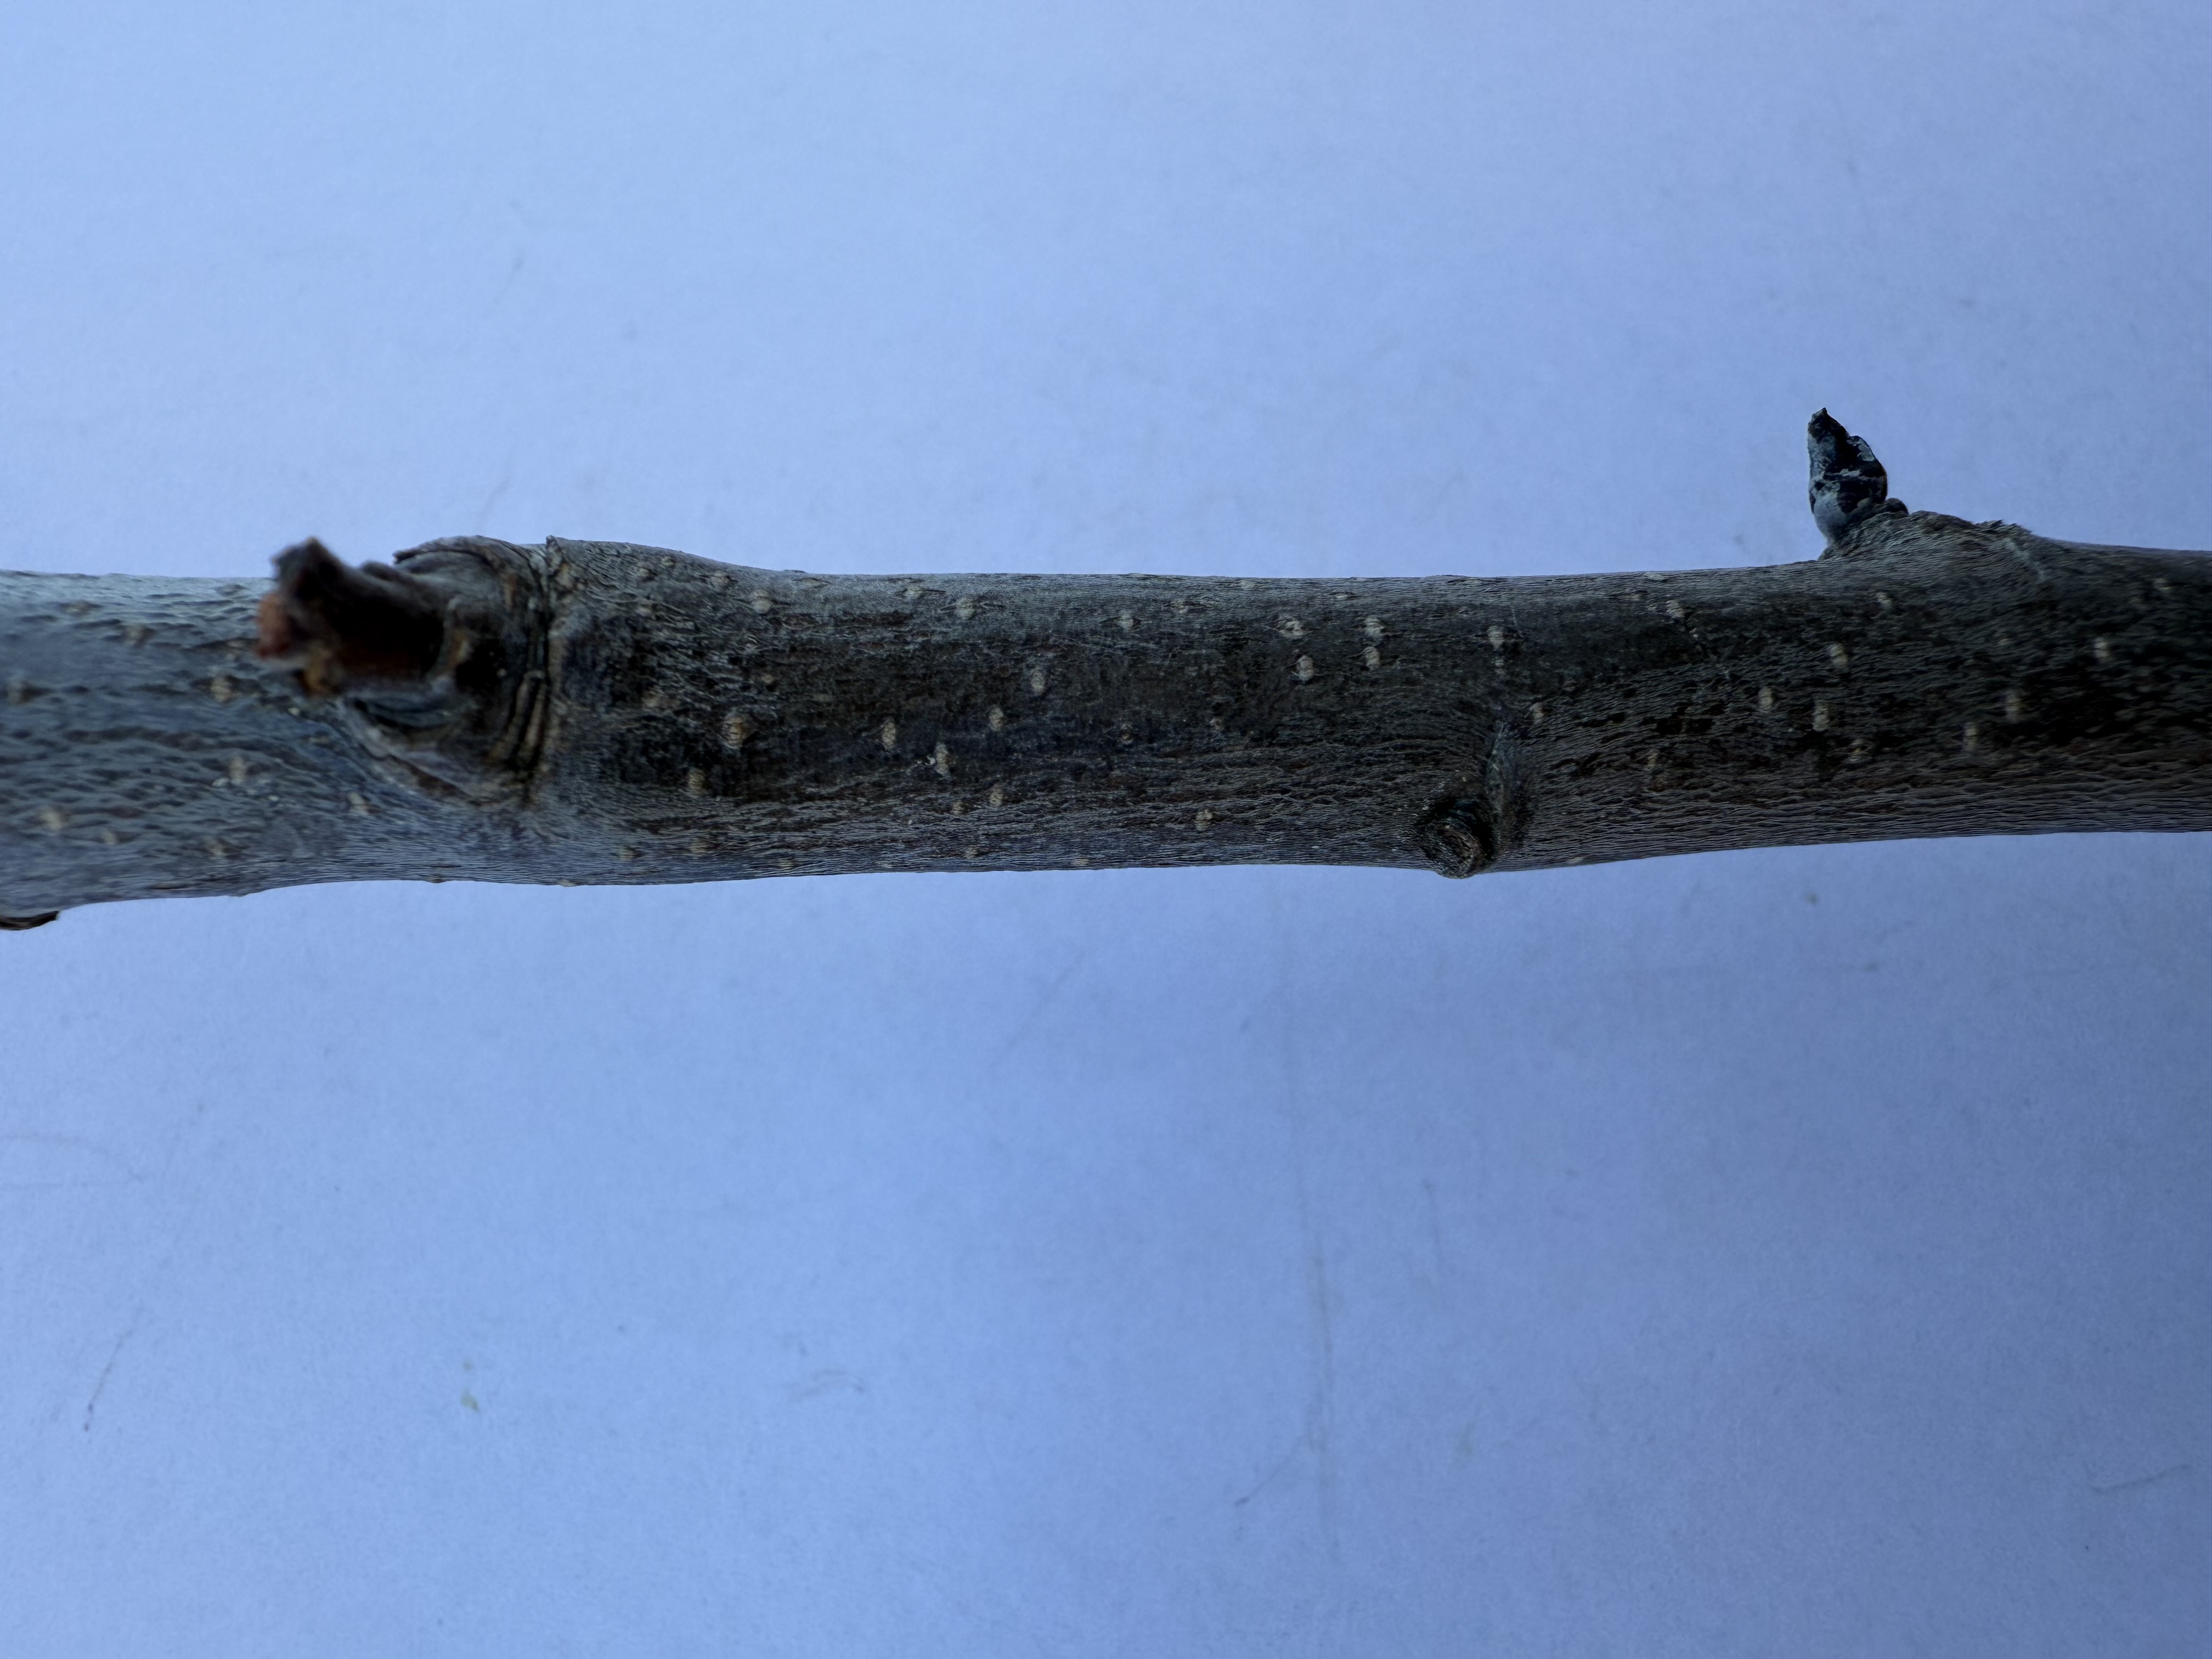
Variety: Starking Apple